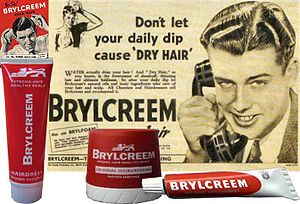
Brylcreem
En klassisk Brylcreem-reklame
Brylcreem er en pomade. Produktet, der er et hårprodukt til mænd, blev især kendt i Danmark i 1950'erne, da Preben Mahrt reklamerede for Brylcreem. Reklamen i biograferne lød, ”Vil De have succes – brug Brylcreem”.